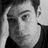
Emotion: sad